Sino-Albanian split

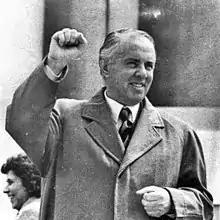
The Albanian leader Enver Hoxha, pictured in 1971

In September 1956, Enver Hoxha headed a delegation of the Central Committee of the Party of Labour of Albania (PLA) at the 8th National Congress of the Chinese Communist Party. Writing years later of his impressions of the country before the visit, he noted that: